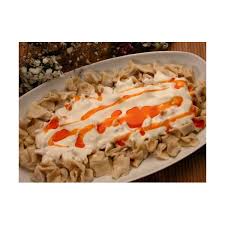
Yemek: manti